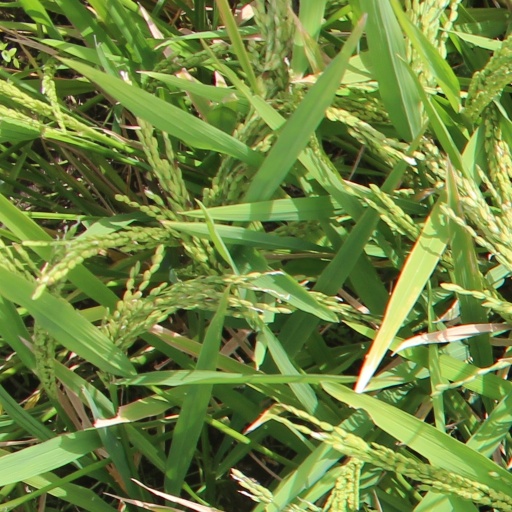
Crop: rice